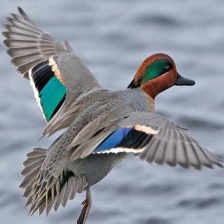
Species: TEAL DUCK
Scientific name: ANAS CRECCA
ImageNet parent category: drake